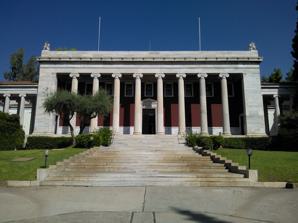
Building: Gennadius Library
Country: Greece
Year built: 1926
Library in Athens The Gennadius Library main building in Athens , designed by the American architects John Van Pelt and W. Stuart Thompson and inaugurated in 1926. The Gennadius Library ( Greek : Γεννάδειος Βιβλιοθήκη ), also known as the Gennadeion , is one of the most important libraries in Greece , with over 110,000 volumes on Greek history, literature and art from Antiquity until modern times. The library is located at Souidias Street 61, on the slopes of Mount Lycabettus , in central Athens . The library is one of the two belonging to the American School of Classical Studies at Athens (along with the Blegen Library ). History Its main founder was the Greek diplomat and bibliophile Joannes Gennadius (1844–1932), who initially donated part of his collection to the newly founded National Library of Greece . Returning to Athens a few years later he was distraught to discover they had no reference to his donated items, and so he resolved to find a better home for his collection. While attending the Washington Naval Treaty , American scholars showed interest in founding a dedicated facility in Greece. A dedicated neoclassical building was built, with financial support from the Carnegie Corporation , to house the 26,000 volumes donated by Gennadius. The building was designed by the New York firm of Van Pelt and Thompson, in the style of a classical temple with gardens. The library opened on 23 April 1926 and was named in honour of Gennadius' father, George Gennadius (1786–1854). Since 1999 the library has been expanded and modernised with air conditioning, a new auditorium, and an east wing. These were inaugurated in 2005 with new offices and storage areas for the Gennadeion Archives and the rest of the collection. These works were largely funded through fund raising in America, with Lloyd Cotsen as a leading benefactor. Some of the original Gennadius collection has been digitized and placed on-line, including his scrapbooks and ephemera. External links Official website 37°58′47.4″N 23°44′55.2″E / 37.979833°N 23.748667°E / 37.979833; 23.748667 v t e Major landmarks of Athens Ancient Acropolis Ancient Agora Arch of Hadrian Areopagus Aristotle’s Lyceum Hadrian's Library Kerameikos Monument of Lysicrates Odeon of Herodes Atticus Panathenaic Stadium Philopappos Hill/Monument Platonic Academy Pnyx Remains of the Acharnian Road, Acharnian Gate and Cemetery Site Remains of the Long Walls Roman Agora Stoa of Attalos Temple of Hephaestus Temple of Olympian Zeus Theatre of Dionysus Tower of the Winds Byzantine Little Metropolis Daphni Monastery Holy Apostles Church Kapnikarea Church Pantanassa Church Holy Trinity Church Ottoman Fethiye Mosque House of Saint Philothei/Benizelos-Palaiologos mansion Tzistarakis Mosque Modern Hansen 's "Trilogy" Academy Kapodistrian University of Athens National Library of Greece Museums Acropolis Museum Benaki Museum Byzantine and Christian Museum Museum of Cycladic Art Kerameikos Museum National Archaeological Museum National Gallery National Historical Museum Numismatic Museum Churches Metropolitan Cathedral of Athens Cathedral Basilica of St. Dionysius the Areopagite Saint Irene church, Athens Gardens/Parks Lycabettus Hill National Gardens Pedion tou Areos Squares and Neighbourhoods Anafiotika Kolonaki Square Kotzia Square Monastiraki Omonoia Square Plaka Syntagma Thiseio Tomb of the Unknown Soldier Athens Concert Hall Athens Towers Gennadius Library National Observatory of Athens National Theatre Old Parliament House Old Royal Palace Olympic Sports Complex Presidential Mansion Stavros Niarchos Foundation Cultural Center Zappeion Marinas Agios Kosmas Marina Alimos Marina Athens Marina (formerly Faliro Marina) Glyfada Marina Olympic Marine Marina of Vouliagmeni Marina of Zea Others Dionysiou Areopagitou Street Ermou Street First Cemetery of Athens Authority control databases International ISNI 2 VIAF FAST National Germany United States France BnF data Czech Republic Spain Greece Israel Artists ULAN People Trove Other IdRef